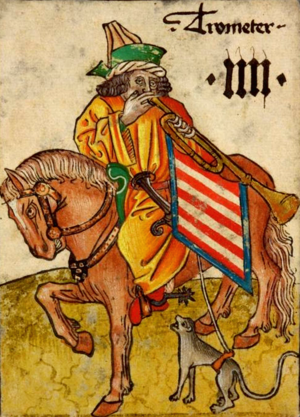
Jeu de cartes Hofämterspiel (Hongrie, III
Hofämterspiel, est l'un des plus anciens jeux de cartes connus, datant de vers 1455, préservé dans sa totalité avec les 48 cartes intactes. Gravures sur bois peintes à la main, il constitue une œuvre majeure du XVᵉ siècle.